Without Remorse (film)

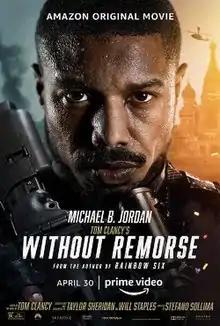
Promotional release poster

Without Remorse (also known as Tom Clancy's Without Remorse) is a 2021 American action thriller film directed by Stefano Sollima and written by Taylor Sheridan and Will Staples. It is based on the 1993 novel of the same name by Tom Clancy. The film stars Michael B. Jordan, Jamie Bell, Jodie Turner-Smith, Luke Mitchell, Jack Kesy, Brett Gelman, Lauren London, Colman Domingo and Guy Pearce. In the film, John Kelly, a U.S. Navy SEAL, seeking revenge after his wife and unit members are killed by Russian hitmen.